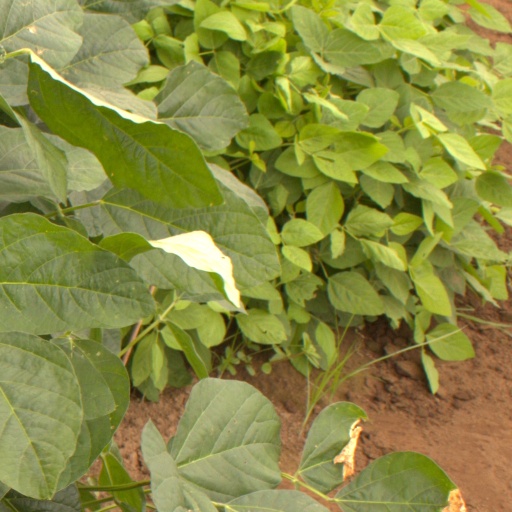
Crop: soybean